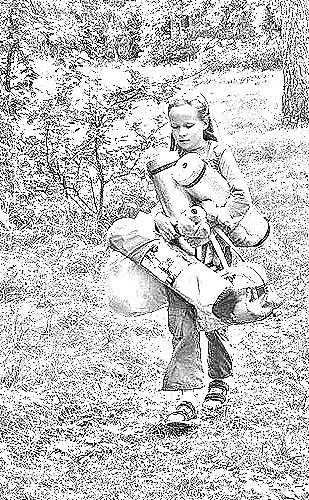
Portrait style: Sketch Portrait